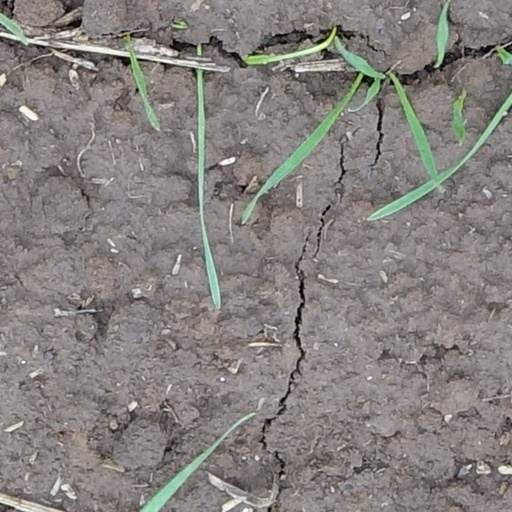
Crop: wheat